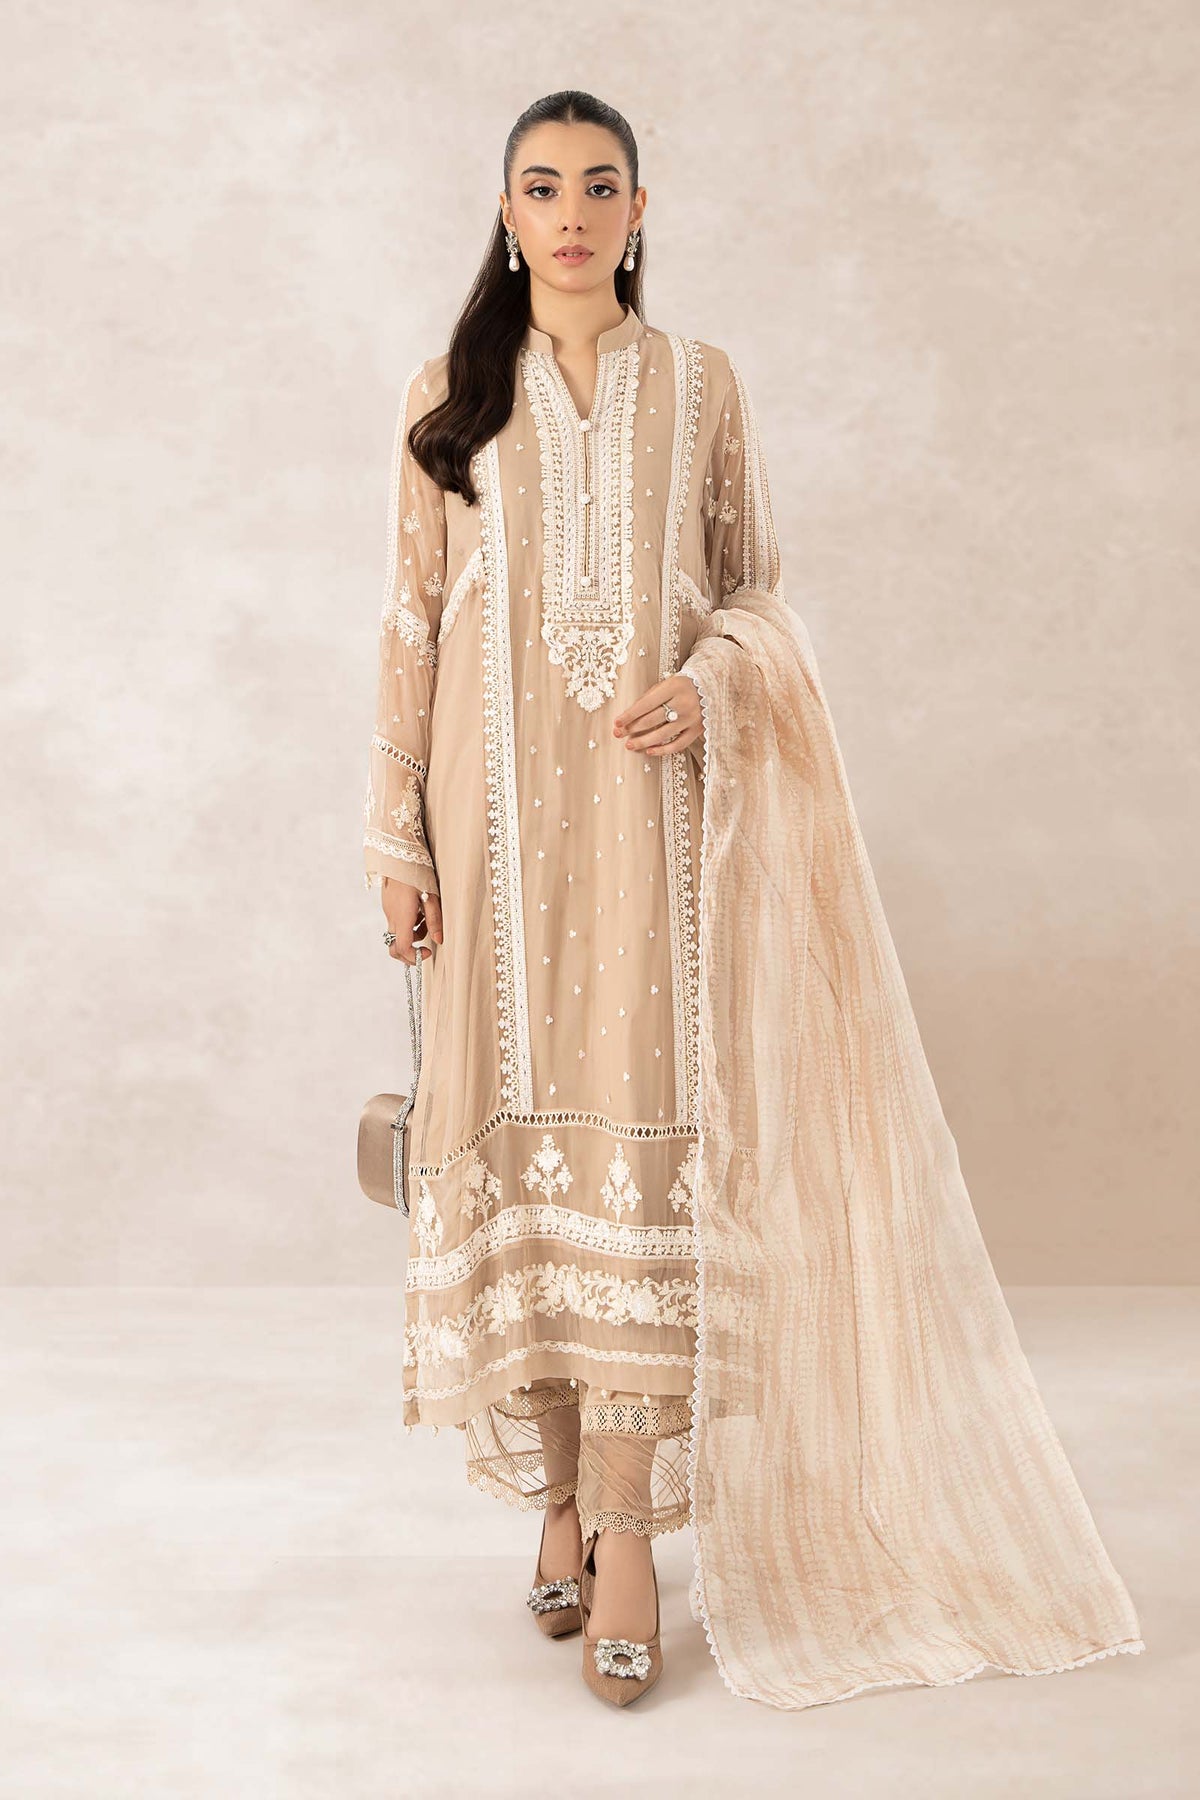
beige embroidered salwar suit